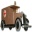
Label: ambulance